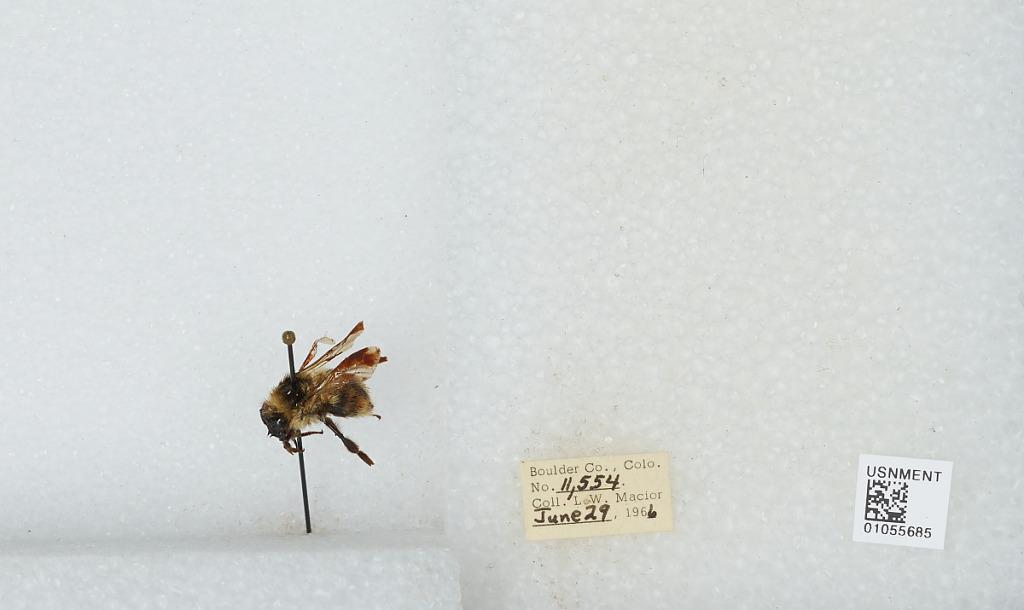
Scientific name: Bombus (Pyrobombus) bifarius Cresson
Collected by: L. Macior
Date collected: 1966-6-29
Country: United States
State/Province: Colorado
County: Boulder
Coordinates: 40.0017, -105.308